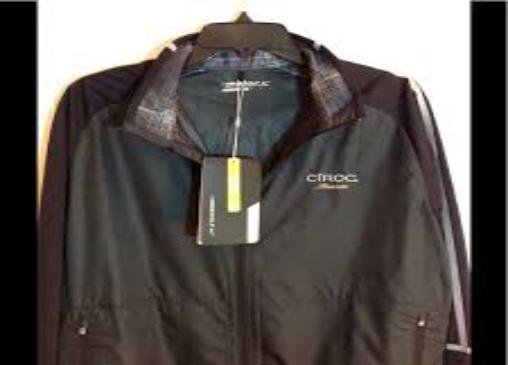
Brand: Ciroc
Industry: Necessities